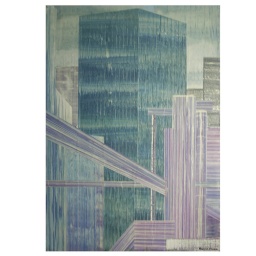
Magazine paper waste used to create a special effect in this case glass skyscrapers against a fitting sky.